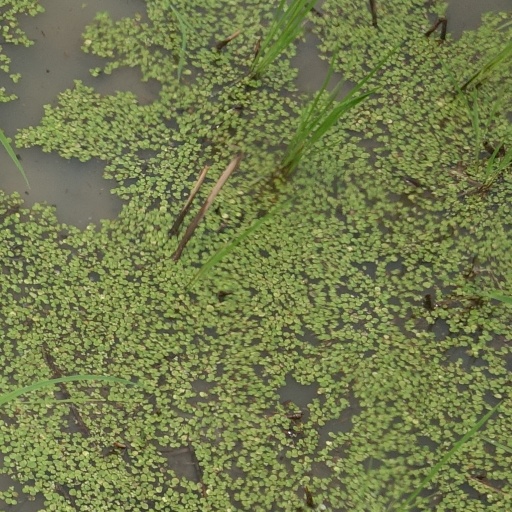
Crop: rice